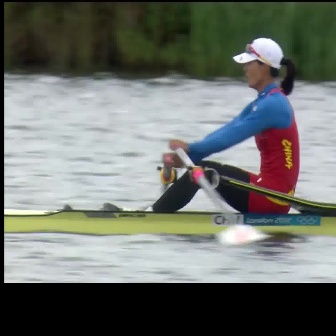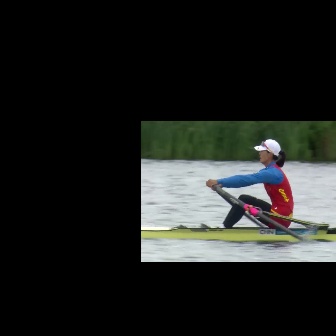
  Please identify the target specified by the bounding box [102,36,299,233] in the first image and locate it in the second image. Return the coordinates in [x_min,y_min,x_max,y_max] format.
Answer: [198,139,293,233]